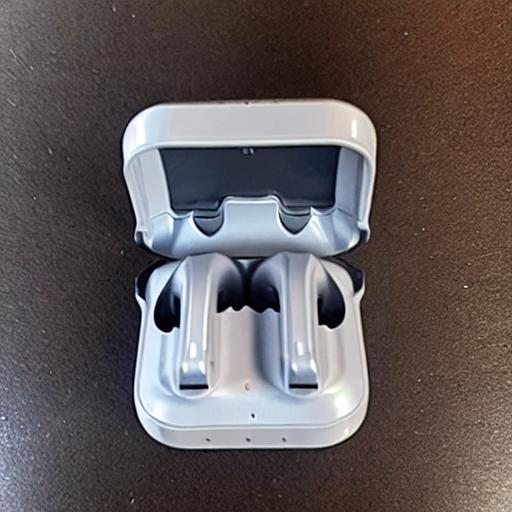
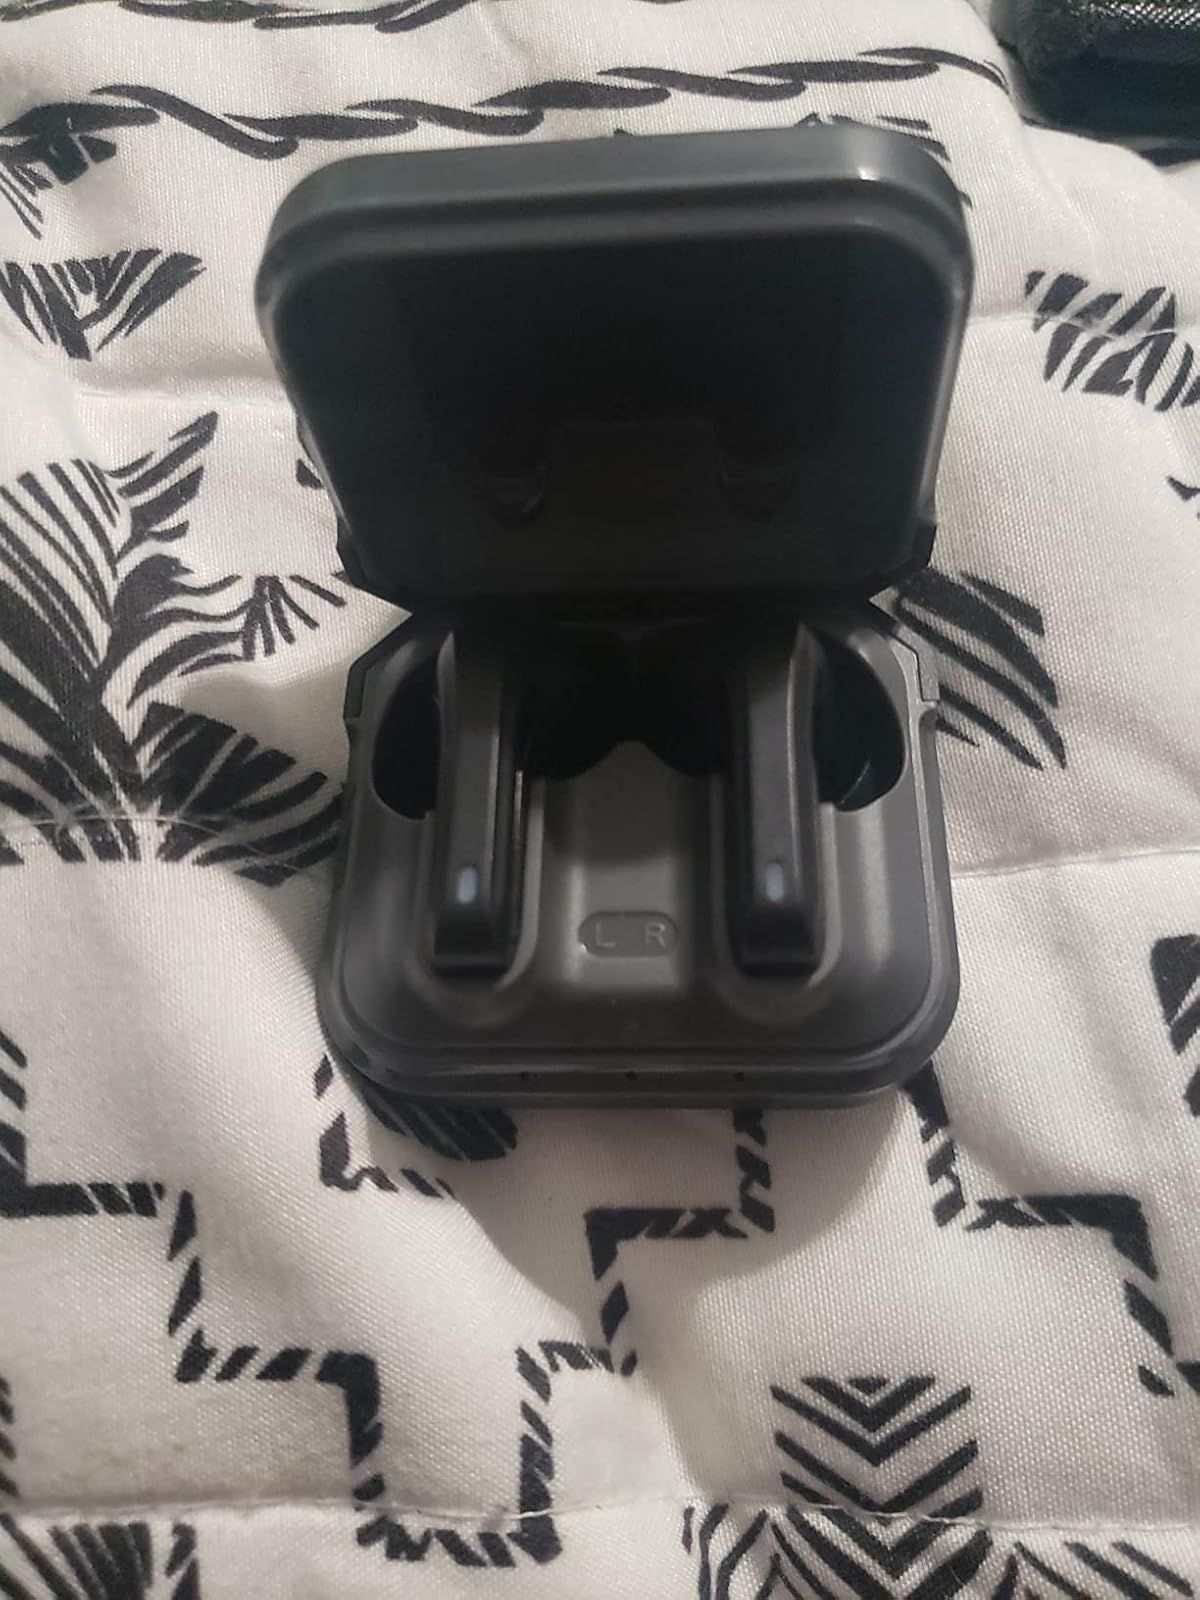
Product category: earbuds
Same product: no